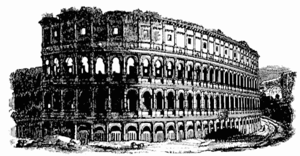
L'histoire de la ville de Rome est ancienne et complexe. Le présent article traite principalement des origines de la ville, du développement de la République romaine, de la naissance et du déclin de l'Empire romain.